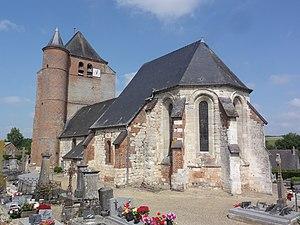
Église Saint-Corneille-et-Saint-Cyprien d'Hary
Hary est une commune française située dans le département de l'Aisne, en région Hauts-de-France.